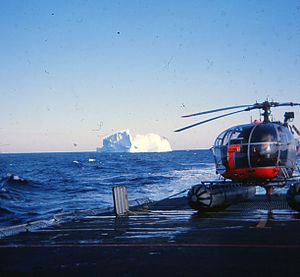
Admiral Pitka / Billedgalleri
Alouette III på helikopterdækket af F340 Inspektionsskibet Beskytteren nær Grønland, april 1977.
Admiral Pitka, egentlig ENS Admiral Pitka, opkaldt efter den estiske admiral Johan Pitka. Skibet var den estiske flådes flagskib. Admiral Pitka var oprindeligt det danske fiskeriinspektionsskib Beskytteren, som efter dansk kommandostrygning blev doneret til Estlands flåde den 21. november 2000.